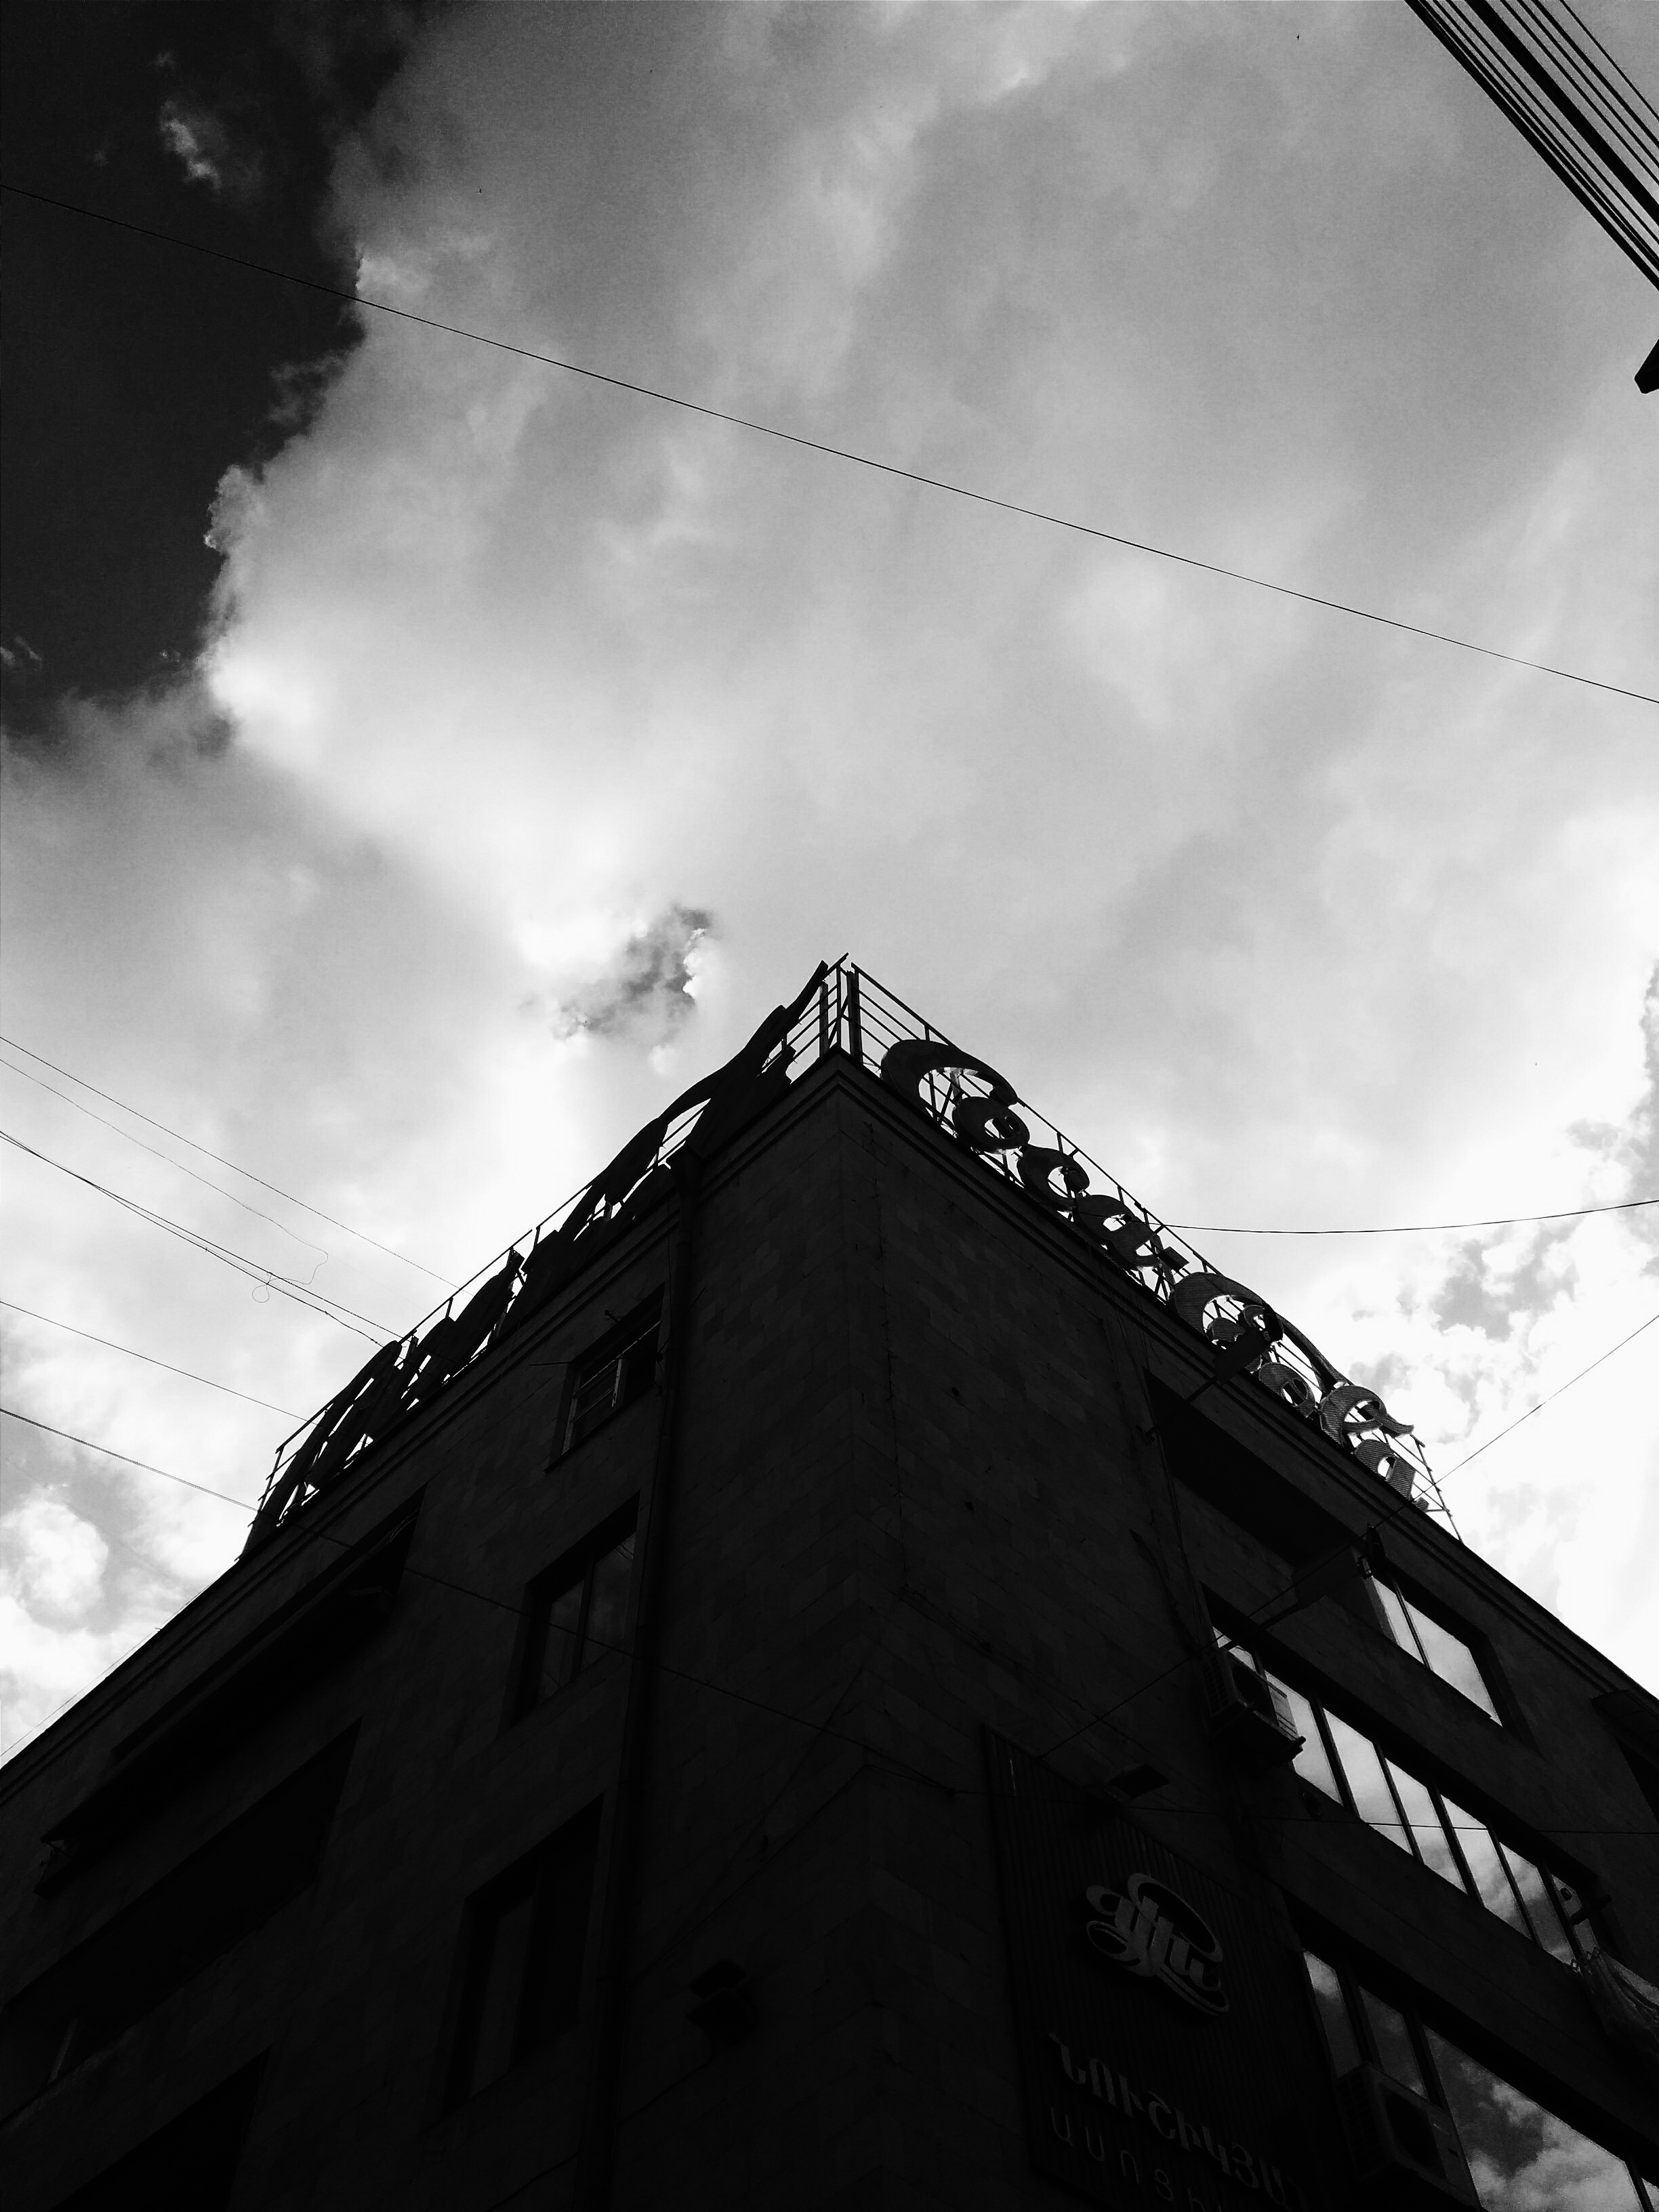
light, cloud, black and white, sky, white, sunlight, reflection, darkness, black, monochrome, shape, monochrome photography, atmosphere of earth